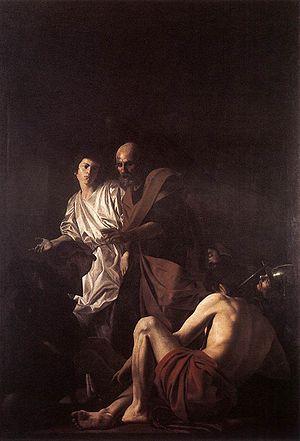
La Résurrection du Christ est un tableau disparu de Caravage, peint vers 1609-1610 pour décorer la chapelle Fenaroli dans l'église Sant'Anna dei Lombardi à Naples. Le tableau a été détruit par l'écroulement de l'abside de l'église qui l'abritait lors d'un tremblement de terre en 1805.